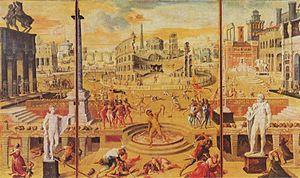
Le Sac de Lyon par les calvinistes en 1562 aussi appelé Le Sac de Lyon par les réformés ou Sac du baron des Adrets, est un tableau à l'huile sur bois peint vers 1565, peu après l'événement représenté : les actions iconoclastes des protestants à Lyon, au printemps 1562. Il est exposé au musée Gadagne, à Lyon.
Le maniérisme du Nord est la forme de maniérisme dans les arts visuels au nord des Alpes entre le XVIᵉ et le début du XVIIᵉ siècle.
La Seconde Renaissance, autrefois dit Style Henri II, marque à partir de 1540, la maturation du style apparu au début du siècle ainsi que sa naturalisation tandis que le Val de Loire se retrouve relégué en conservatoire des formes de la Première Renaissance. Cette nouvelle période se développe alors principalement durant les règnes de Henri II, François II puis Charles IX, pour ne s'achever que vers 1559-1564, au moment même où commencent les Guerres de religions, qui seront marquées par le Massacre de la Saint-Barthélemy et la contre-réforme catholique.
1566 est une année commune commençant un mardi.
La Renaissance française est un mouvement artistique et culturel situé en France entre le milieu du XVᵉ siècle et le début du XVIIᵉ siècle. Étape de l'époque moderne, la Renaissance apparaît en France après le début du mouvement en Italie et sa propagation dans d'autres pays européens.